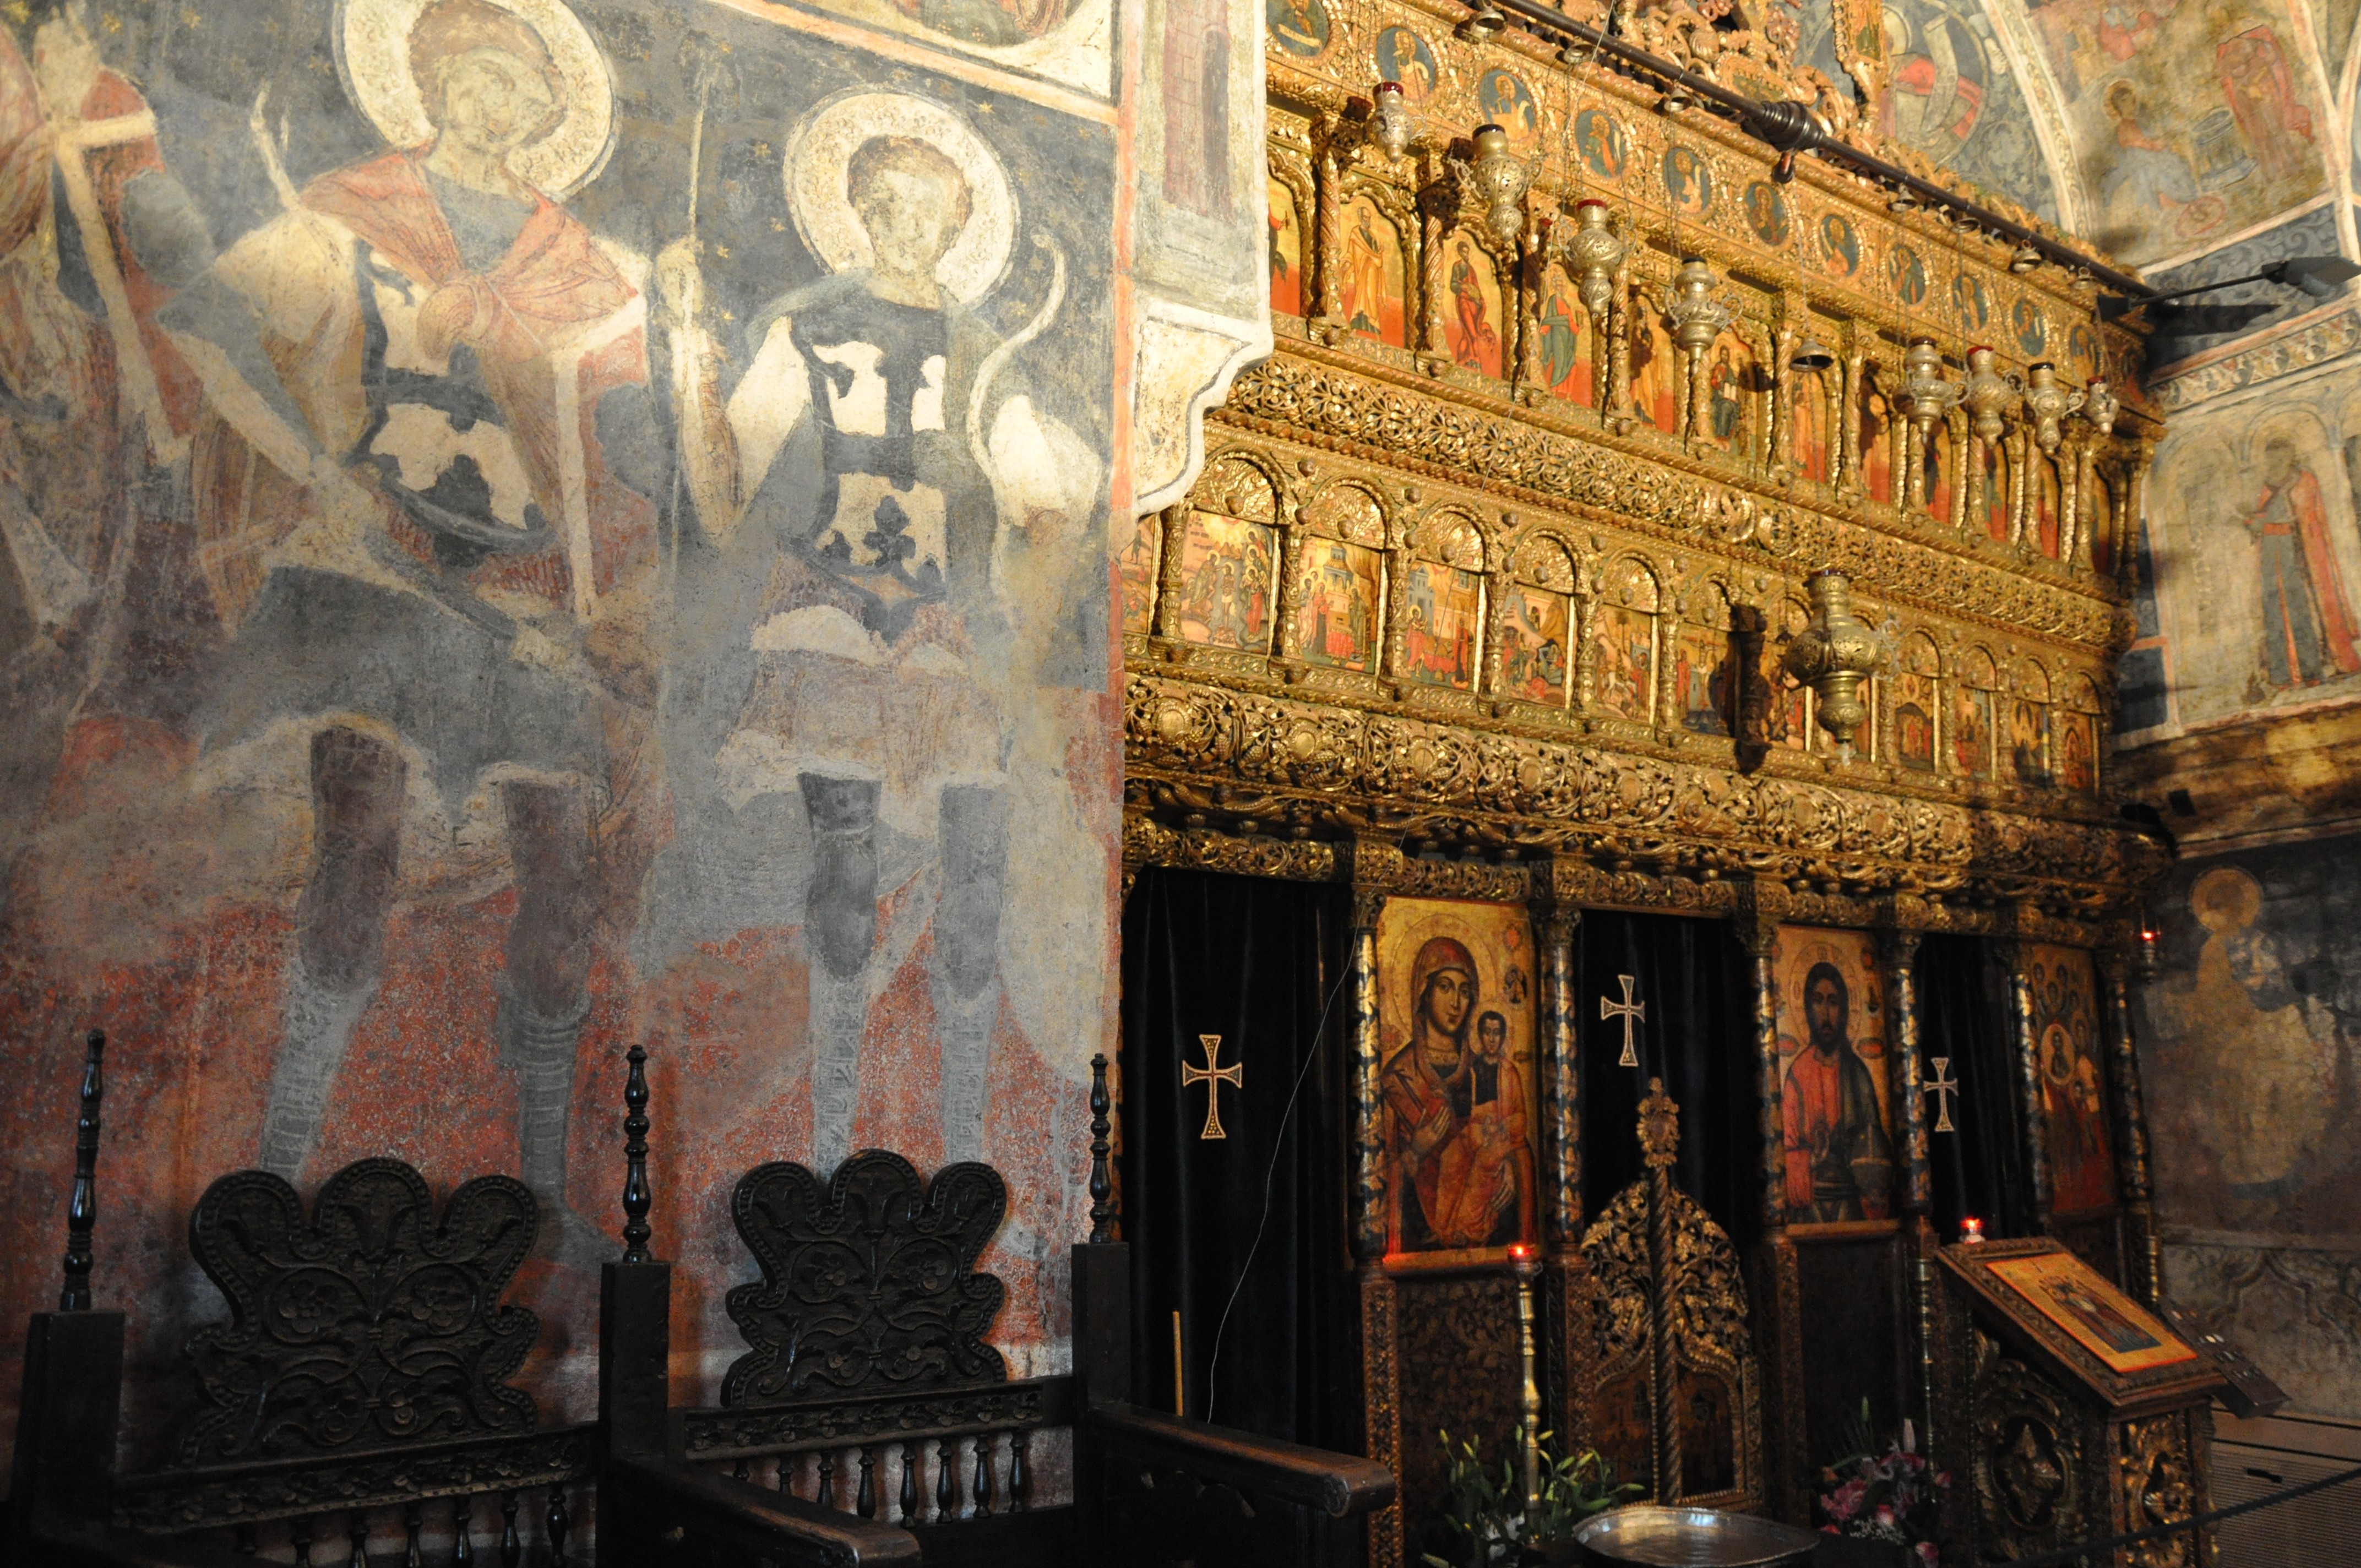
architecture, photography, building, palace, monument, photo, europe, religion, church, cathedral, christian, place of worship, photos, religious, free, de, monastery, churches, fotografie, christianity, romana, orthodox, eastern, basilica, middle ages, romania, bucharest, convent, bor, biserica, arhitectura, orthodoxy, romanian, ortodoxa, patrimoniu, ortodox, manastirea, manastire, ortodoxia, ortodoxie, ecclesiastical, bisericeasc, cladire, edificiu, bucuresti, centrulvechi, lipscani, lmibiiaa19464, stavro, stavropoleos, brancovenesc, 1724, cre tinism, cre tin, ancient history